Rory Delap

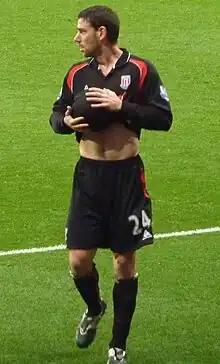
Delap playing for Stoke City in 2010

Rory John Delap (born 6 July 1976) is a former professional footballer who played as a midfielder. Born in England, he made 11 appearances for the Republic of Ireland national team.